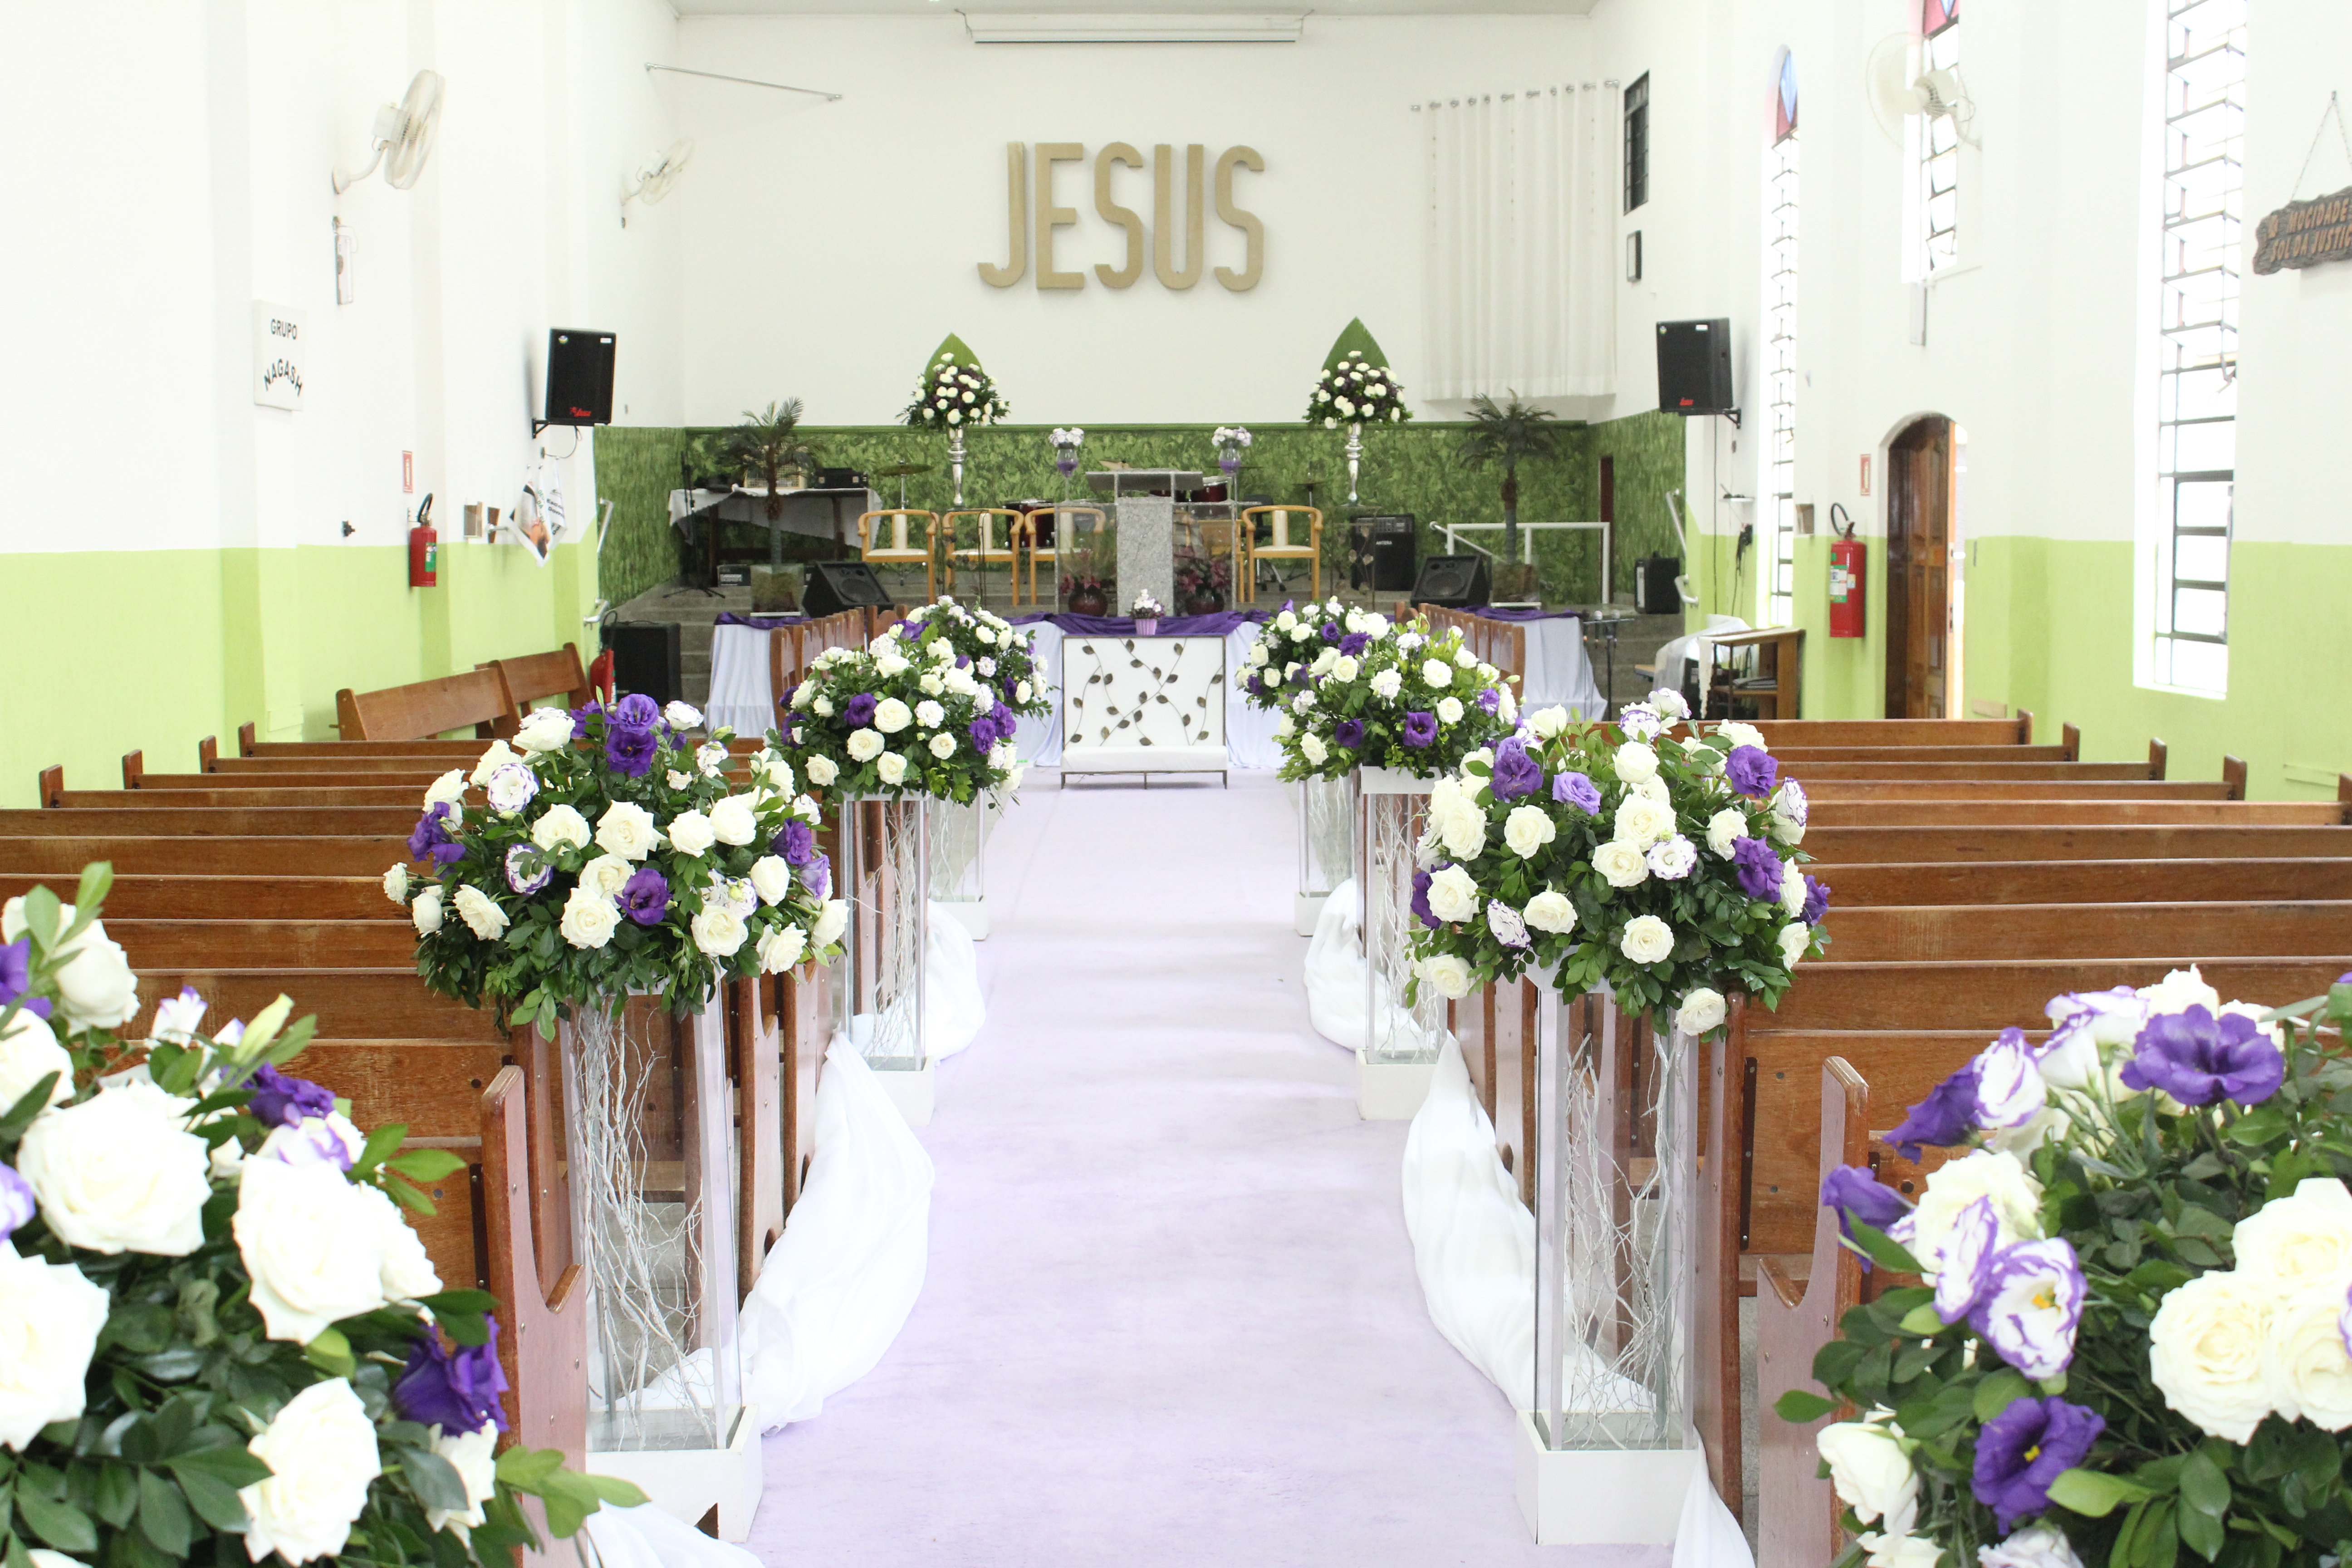
flower, decoration, church, wedding, marriage, aisle, ceremony, floristry, wedding reception, floral design, function hall, flower arranging